Saint Modan

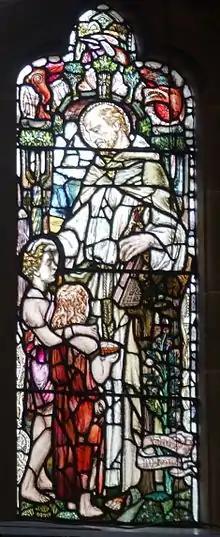
Saint Modan (Robert Story Memorial Window by Douglas Strachan, in the Bute Hall of Glasgow University)

St Modan was the son of an Irish chieftain. He became a monk and built a chapel at Dryburgh, Scotland, in 522 which he used as a base for several years. This later became the site of a monastery: Dryburgh Abbey.